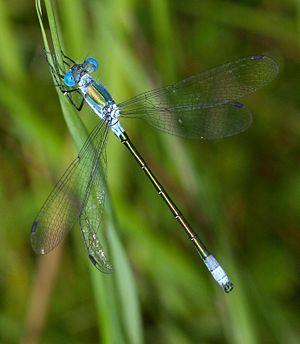
Lestes dryas, le leste dryade ou leste des bois, est une espèce de petites libellules de la famille des Lestidae, originaire d'Eurasie et d'Amérique du Nord, où elle est relativement commune dans les zones humides qui lui convient.